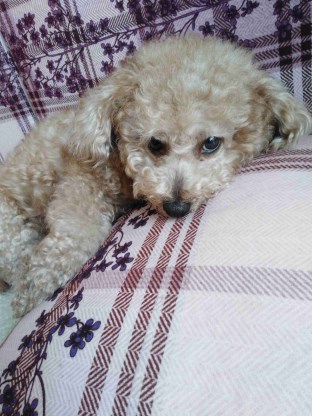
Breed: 7449-n000128-teddy